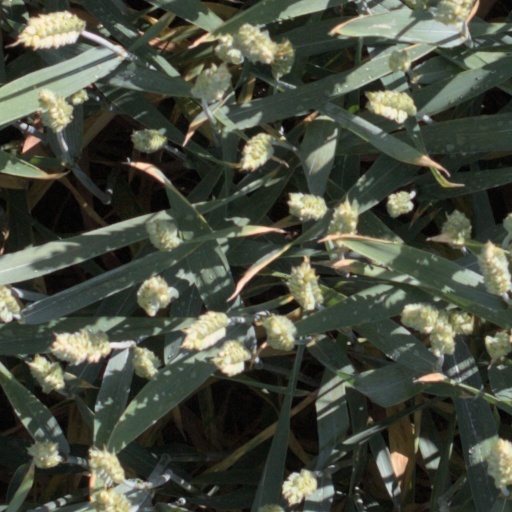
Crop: wheat